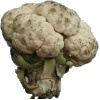
Label: Cauliflower 1